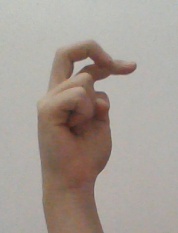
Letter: zay